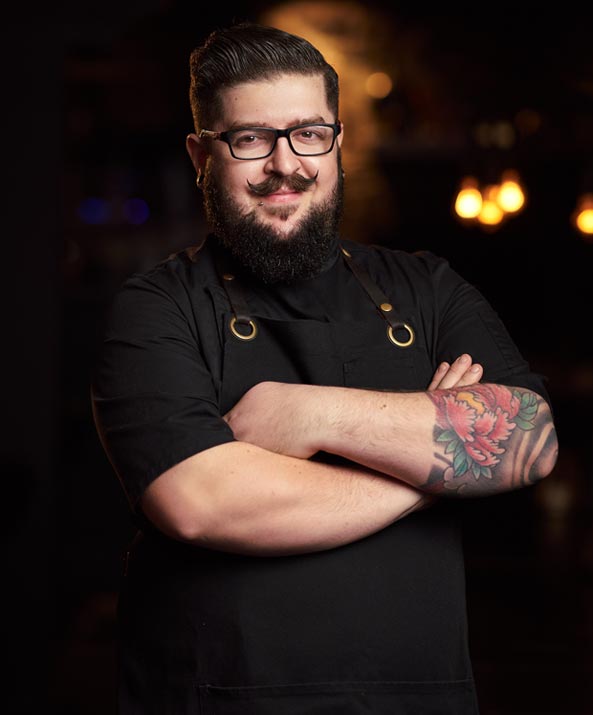
Gender: men